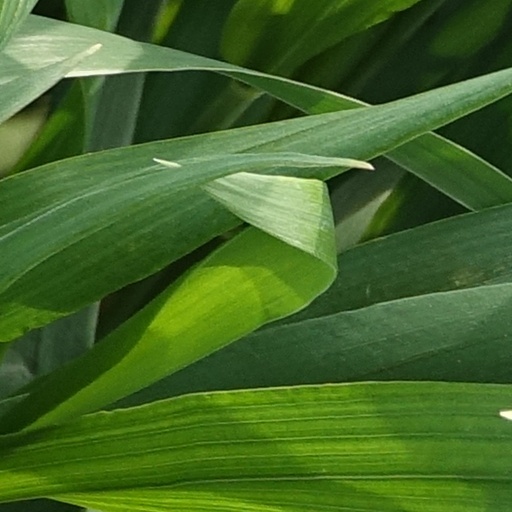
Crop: wheat